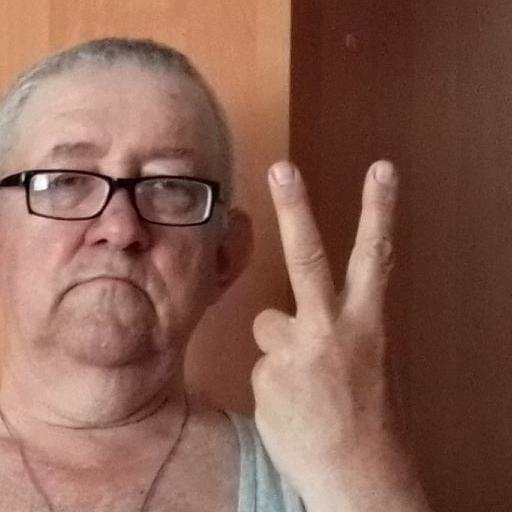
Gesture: peace_inverted